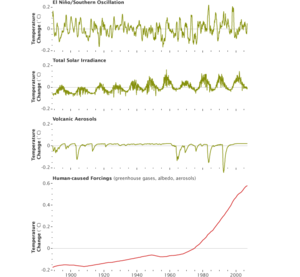
L'attribution du changement climatique récent est le travail entrepris pour déterminer scientifiquement les mécanismes responsables du réchauffement climatique récent et des changements climatiques induits sur la Terre. L’effort s’est concentré sur les changements observés au cours de la période de relevés de température instrumentale, en particulier au cours des cinquante dernières années. C’est la période durant laquelle l’activité humaine a connu la croissance la plus rapide et pour laquelle on dispose de relevés atmosphériques au-dessus de la surface. Selon le Groupe d'experts intergouvernemental sur l'évolution du climat, il est extrêmement probable que l'influence humaine soit la cause principale du réchauffement de la planète entre 1951 et 2010.